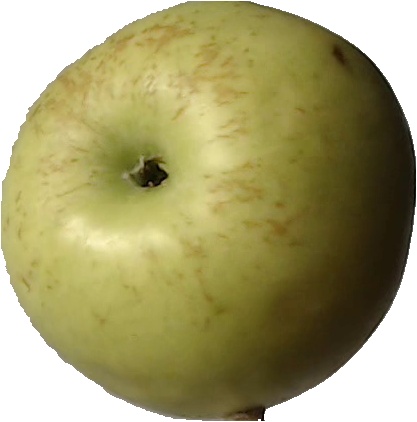
Label: apple_golden_3